Ding (vessel)

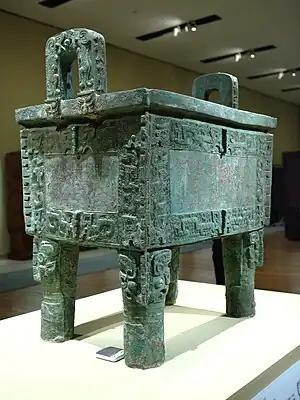
The Houmuwu Ding is the largest piece of bronze work found from the ancient world so far. It was made in the late Shang dynasty at Anyang.

Like other ritual bronze shapes, the ding was originally an ordinary ceramic cooking, serving and storage vessel, dating back to the Chinese Neolithic, and ceramic dings continued to be used during and after the period when ceremonial bronze versions were made. From the time of the Shang dynasty in the 2nd millennium BCE, dings were also cast in bronze as high-status "ritual bronzes", which were often buried in the tomb of their owners for use in the afterlife. This is the period to which the oldest examples of bronze dings date. Inscriptions found on dings and zhongs are used to study bronzeware script.